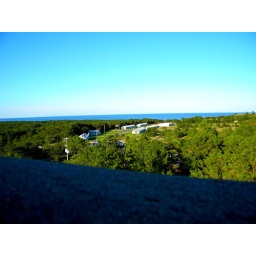
Looking east towards the ocean and barracks - out buildings used by the soldiers stationed at Fort Miles.